Quedlinburg station

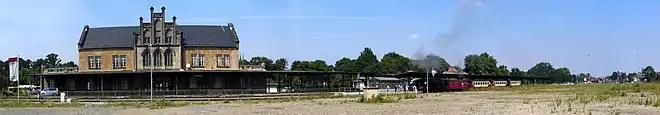
The back of the station, with the grounds of the former freight yard in the foreground

In December 2003, the Minister of Transport of Saxony-Anhalt, Karl-Heinz Daehre signed an agreement with the Harz Narrow Gauge Railways ("Harzer Schmalspurbahnen GmbH"—HSB) to build a connection from the Selke Valley Railway ("Selketalbahn") to Quedlinburg and develop interchange facilities at Quedlinburg station. The last infrastructure of the former Quedlinburg freight yard disappeared with the reconstruction of the southeastern part of the station by the Harz Narrow Gauge Railways. Instead, there is now a modern parking area for bicycles, cars and buses. This also enabled a barrier-free crossing to be built to the island platform above ground level. Before that, only access through the tunnel was possible. The 182 metre-long island platform was 2007 renovated in just three months and handed over in June 2007. A total of €450,000 were used to raise the platforms, relocate the paving and install guidance for the visually impaired. However, as the station complex is also a listed building, both the platform canopy, the pedestrian tunnel exits and the original natural stone platform edges were preserved. However, part of the platform was removed behind the tunnel entrance to provide access between platforms 1 and 2/3.